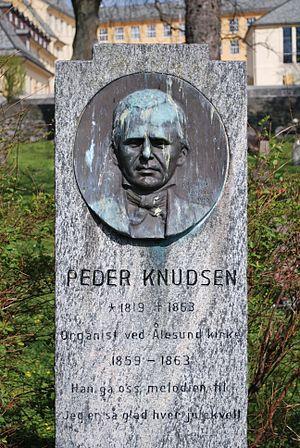
Ambrosia Tønnesen est une sculptrice norvégienne. Elle est considérée comme la première sculptrice professionnelle en Norvège et est surtout connue pour ses nombreux portraits, notamment des statues, des bustes et des reliefs.